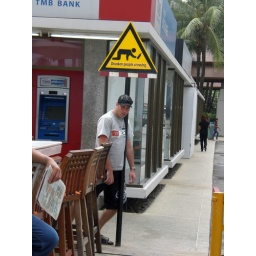
This sign actually was in an active street. With a policeman standing nearby.